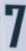
Number: 7